Charles Lefebvre-Desnouettes

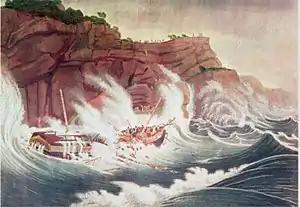
Sinking of the "Albion."

For his part in the Hundred Days he was condemned to death by the royalists, but he escaped to the United States and spent the next few years farming in the Vine and Olive Colony, beginning in 1817.